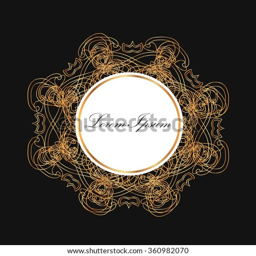
gold frame on a gray background .